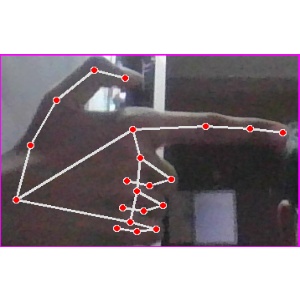
अक्षर: ब